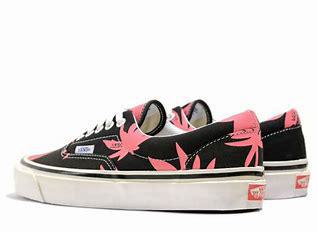
Brand: Vans
Model: Era 95 DX